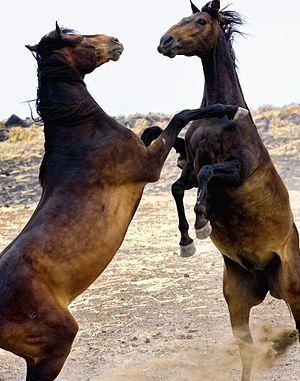
Un combat d'étalons peut survenir chez les chevaux à l'état sauvage, ou en liberté. Les jeunes étalons apprennent les codes sociaux précédant ces combats dès l'âge de deux ans. Ils maîtrisent leurs propres techniques de combat vers quatre ou cinq ans. Souvent précédé par un rituel impliquant la défécation sur le crottin de l'adversaire, le combat peut permettre d'établir des rapports de dominance sur un harem ou au sein d'un autre type de troupeau, menant parfois à la mort d'un des étalons.
Le cheval est un grand mammifère herbivore et ongulé à sabot unique ; c'est l'une des espèces de la famille des Équidés, lesquelles ont évolué, au cours des derniers 45 à 55 millions d'années, à partir d'un petit mammifère possédant plusieurs doigts. À l'état naturel, les chevaux vivent en troupeaux, généralement sous la conduite d'un unique étalon reproducteur. Ils entretiennent des rapports sociaux et comptent sur leur vitesse pour échapper à leurs prédateurs. Dotés d'un bon sens de l'équilibre, d'un fort instinct de fuite et de grandes aptitudes de visualisation spatiale, ils possèdent un trait inhabituel dans le règne animal, étant capables d'entrer en sommeil léger tout en restant debout. Les femelles, nommées juments, mettent bas après onze mois de gestation un petit appelé poulain, capable de se lever et de courir peu de temps après sa naissance.